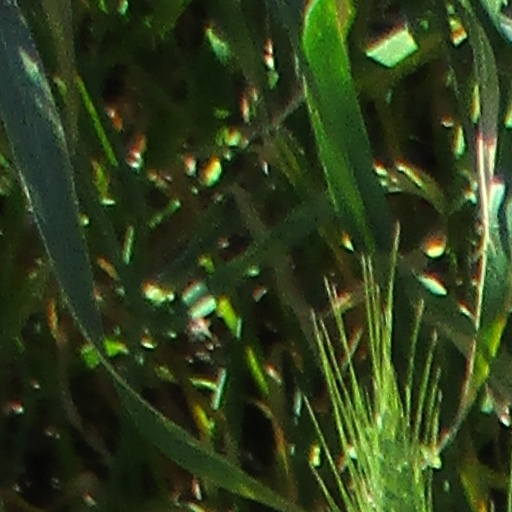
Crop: wheat